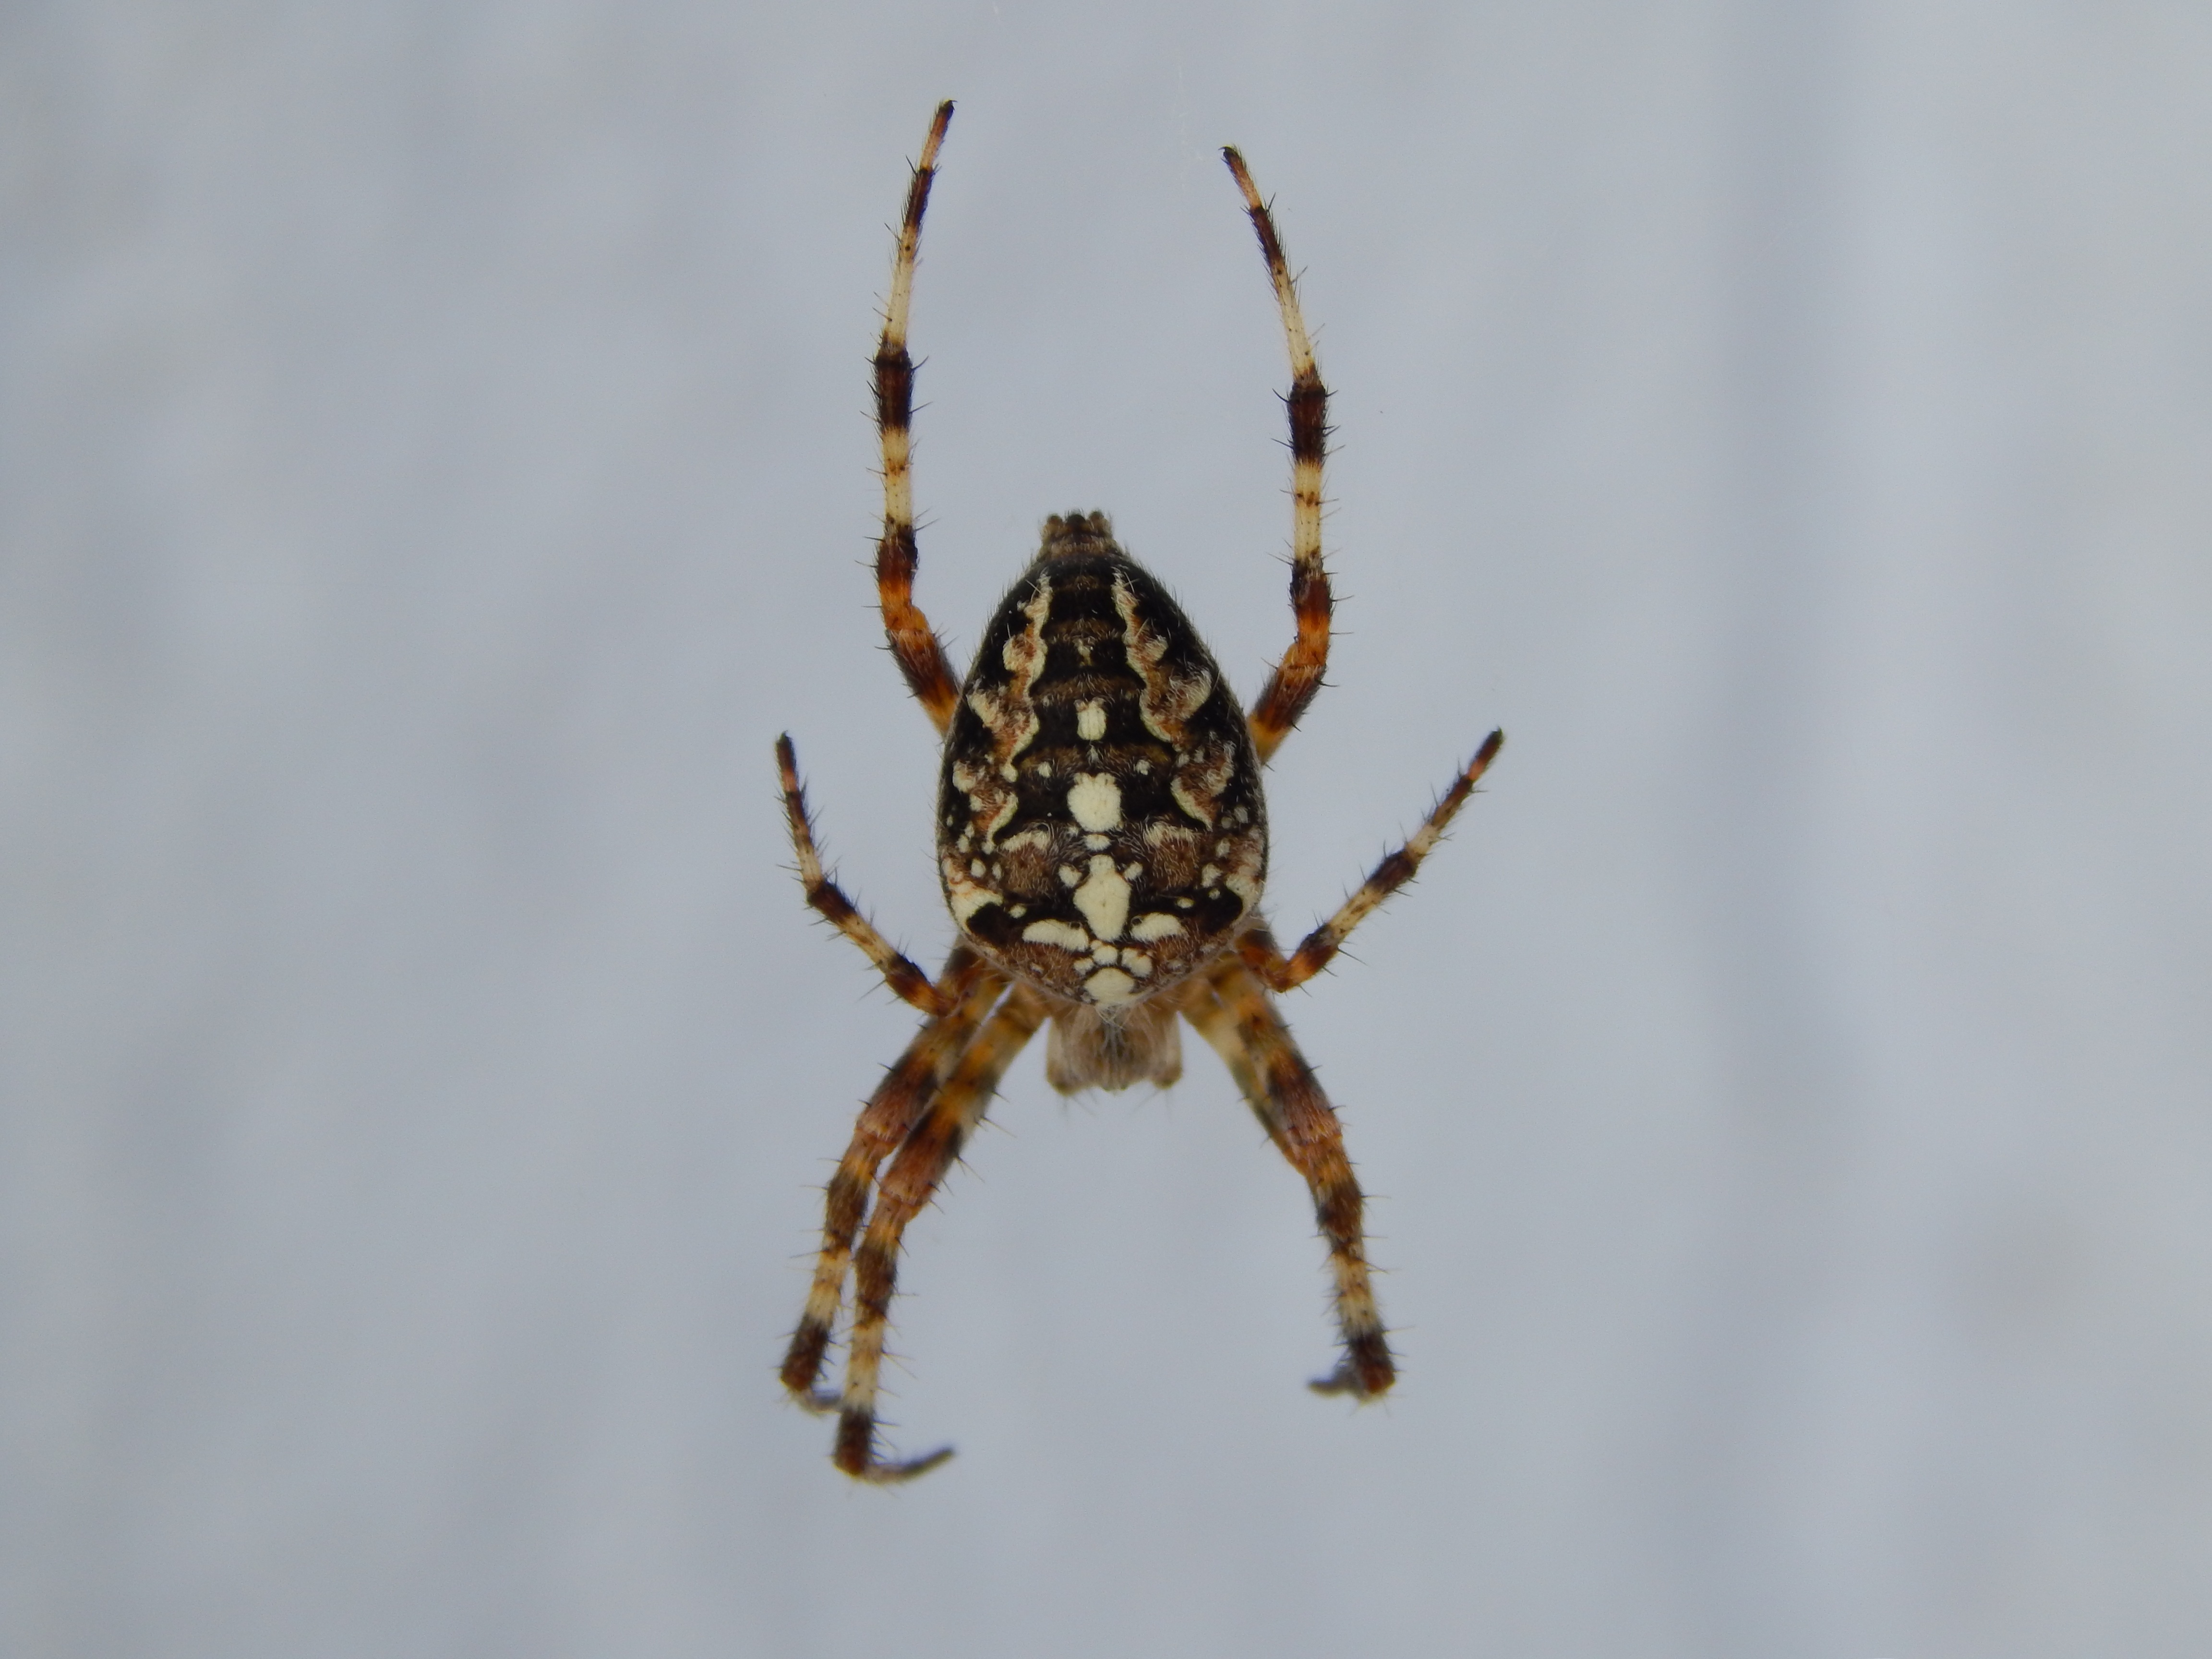
insect, fauna, invertebrate, cobweb, close up, spider, arachnid, macro photography, arthropod, european garden spider, wolf spider, araneus, orb weaver spider